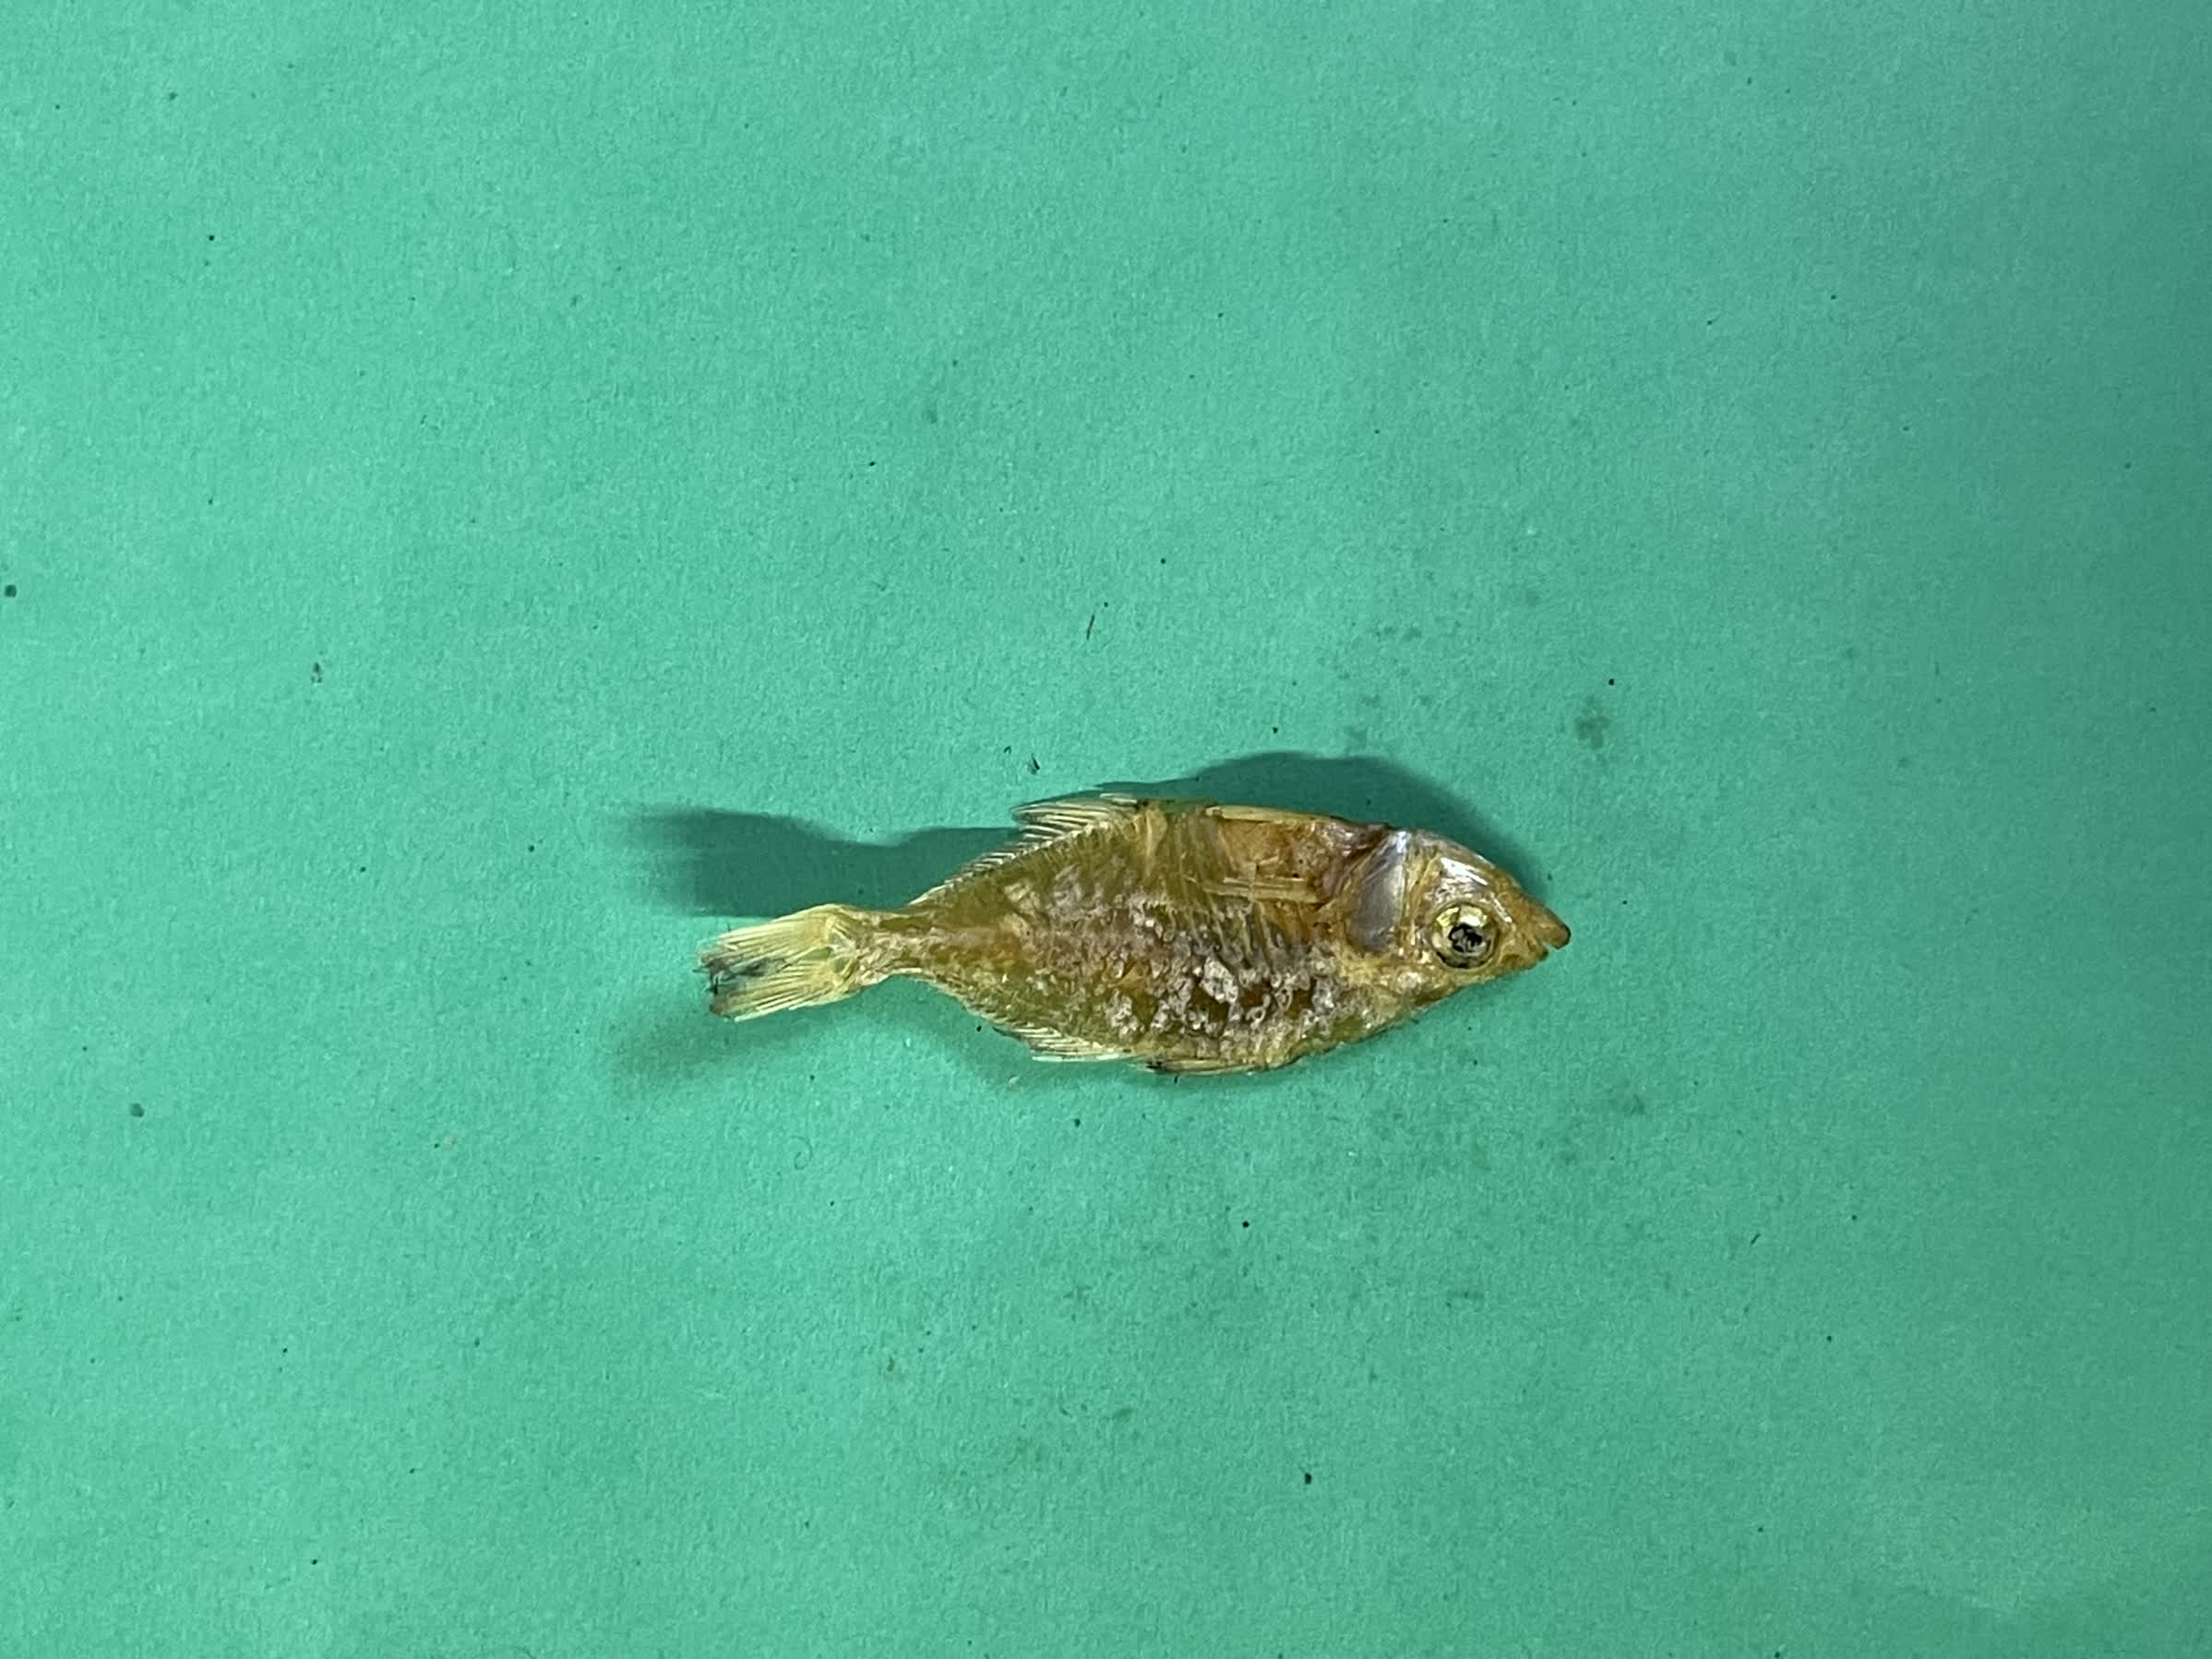
Species: Chanda